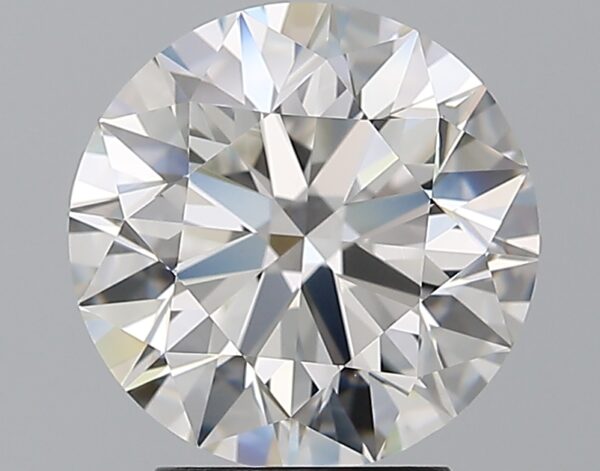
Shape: round
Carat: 3.23
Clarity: VVS2
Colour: F
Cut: EX
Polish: EX
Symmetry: EX
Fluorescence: M
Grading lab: GIA
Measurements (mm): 9.37 x 9.41 x 5.88